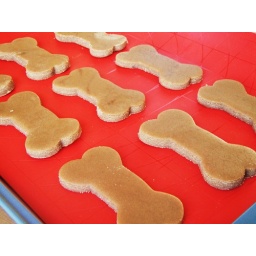
brown sugar cookies (cook's illustrated) in dog biscuit shapes - 26